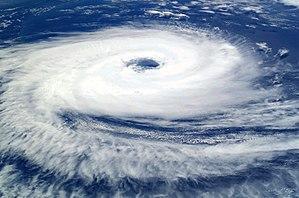
Avant 2004, aucun cyclone n'a jamais été observé dans l'Atlantique sud. Cependant, au cours du mois de mars 2004, un système dépressionnaire situé loin au large du Brésil a développé toutes les caractéristiques d'un ouragan tout en se déplaçant vers l'ouest. Le 26 mars, l'ouragan forme un œil bien défini ce qui correspond au niveau Cyclone. Le 27 mars 2007 au soir, il atteint les côtes brésiliennes. L'équipe de la station spatiale internationale, informée du développement de ce cyclone inhabituel, a pu prendre de belles photos du cyclone juste au moment ou il a touché terre dans l'état brésilien de Santa Catarina (D’où son nom officieux de Cyclone Catarina. Le cyclone présente sur cette photo un œil bien défini, et tourne dans le sens des aiguilles d'une montre. La côte est visible en haut à gauche de l'image.
Le cyclone Catarina est le premier ouragan officiellement observé dans l'Atlantique sud, bien que des rapports historiques mentionnent d'autres tempêtes tropicales. Il a touché les côtes du Brésil le 28 mars 2004. Catarina toucha terre près de Torres, à la frontière entre l'État du Rio Grande do Sul et celui de Santa Catarina, causant des dommages estimés à 350 millions de $US et tuant trois personnes.
La géographie est une science centrée sur le présent, ayant pour objet la description de la Terre et en particulier l'étude des phénomènes physiques, biologiques et humains qui se produisent sur le globe terrestre, à un certain niveau d'abstraction relative qui s'y prête, pluridisciplinarité comprise voire transdisciplinarité en un certain sens. Le portail de l'information géographique du gouvernement du Québec définit la géographie comme « une science de la connaissance de l’aspect actuel, naturel et humain de la surface terrestre. Elle permet de comprendre l’organisation spatiale de phénomènes qui se manifestent dans notre environnement et façonnent notre monde ».
Le 26 mars est le 85ᵉ jour de l'année du calendrier grégorien, le 86ᵉ en cas d'année bissextile. Il reste 280 jours avant la fin de l'année.